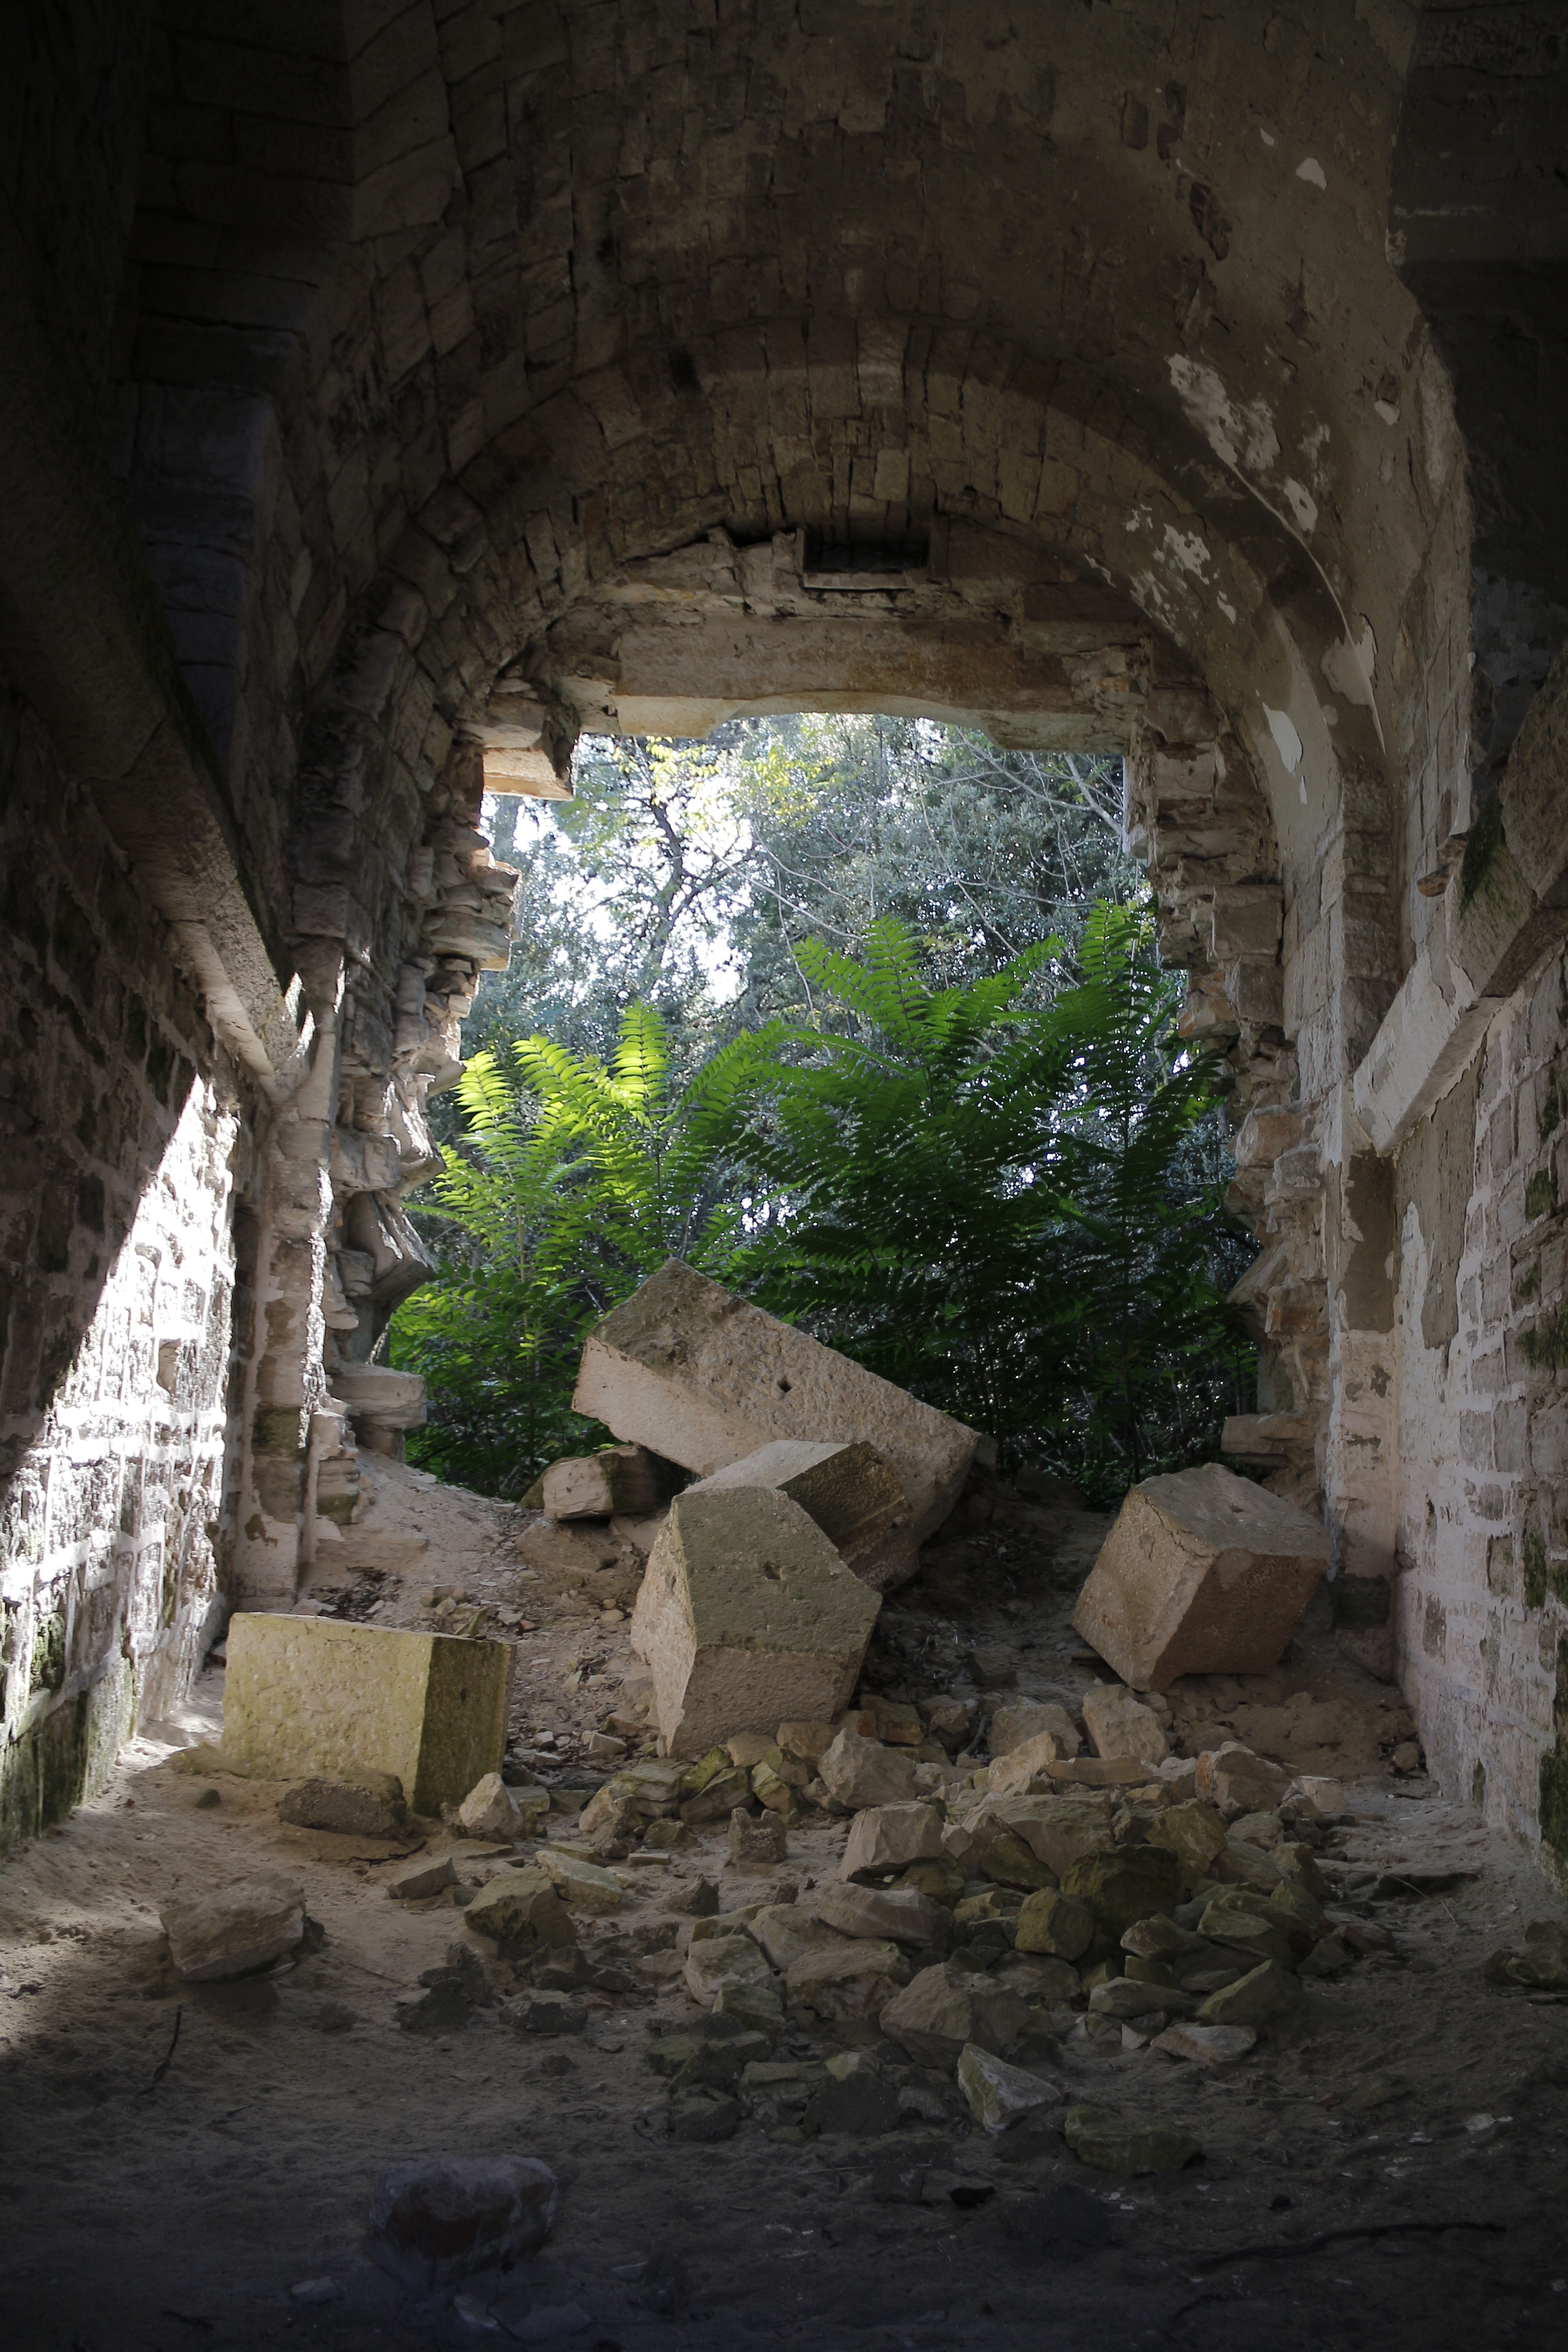
architecture, antique, building, old, wall, stone, formation, arch, cave, broken, ancient, grunge, historic, ruin, temple, ruins, history, architectural, ancient history